WWE Women's Championship (1956–2010)

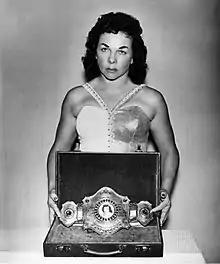
The Fabulous Moolah, the inaugural and longest reigning Women's Champion, recognized by WWE as holding the title for 28 years (1956–1984); she is shown here with the original championship belt

On September 18, 1956, The Fabulous Moolah became the third NWA World Women's Champion. At that time, WWE did not exist and would not become a company until 1963, when the Capitol Wrestling Corporation pulled out of the National Wrestling Alliance (NWA) to establish the World Wide Wrestling Federation (WWWF). Moolah, who bought the rights to the championship in the 1970s, defended the championship as the NWA World Women's Champion up until May 19, 1984; by this time, the WWWF had been renamed to World Wrestling Federation (WWF). In 1983, the WWF disaffiliated with the NWA and Moolah sold the championship's rights to the WWF in 1984, and she was recognized as the WWF Women's Champion. Instead of beginning her reign in 1984, the WWF claimed the lineage of her reign from when she first became champion in 1956. The preceding champions and the title changes between 1956 and when Moolah lost it in 1984 are not recognized by WWE (although they are recognized by the NWA). As a result, The Fabulous Moolah's first reign is considered to have lasted 28 years by the promotion.